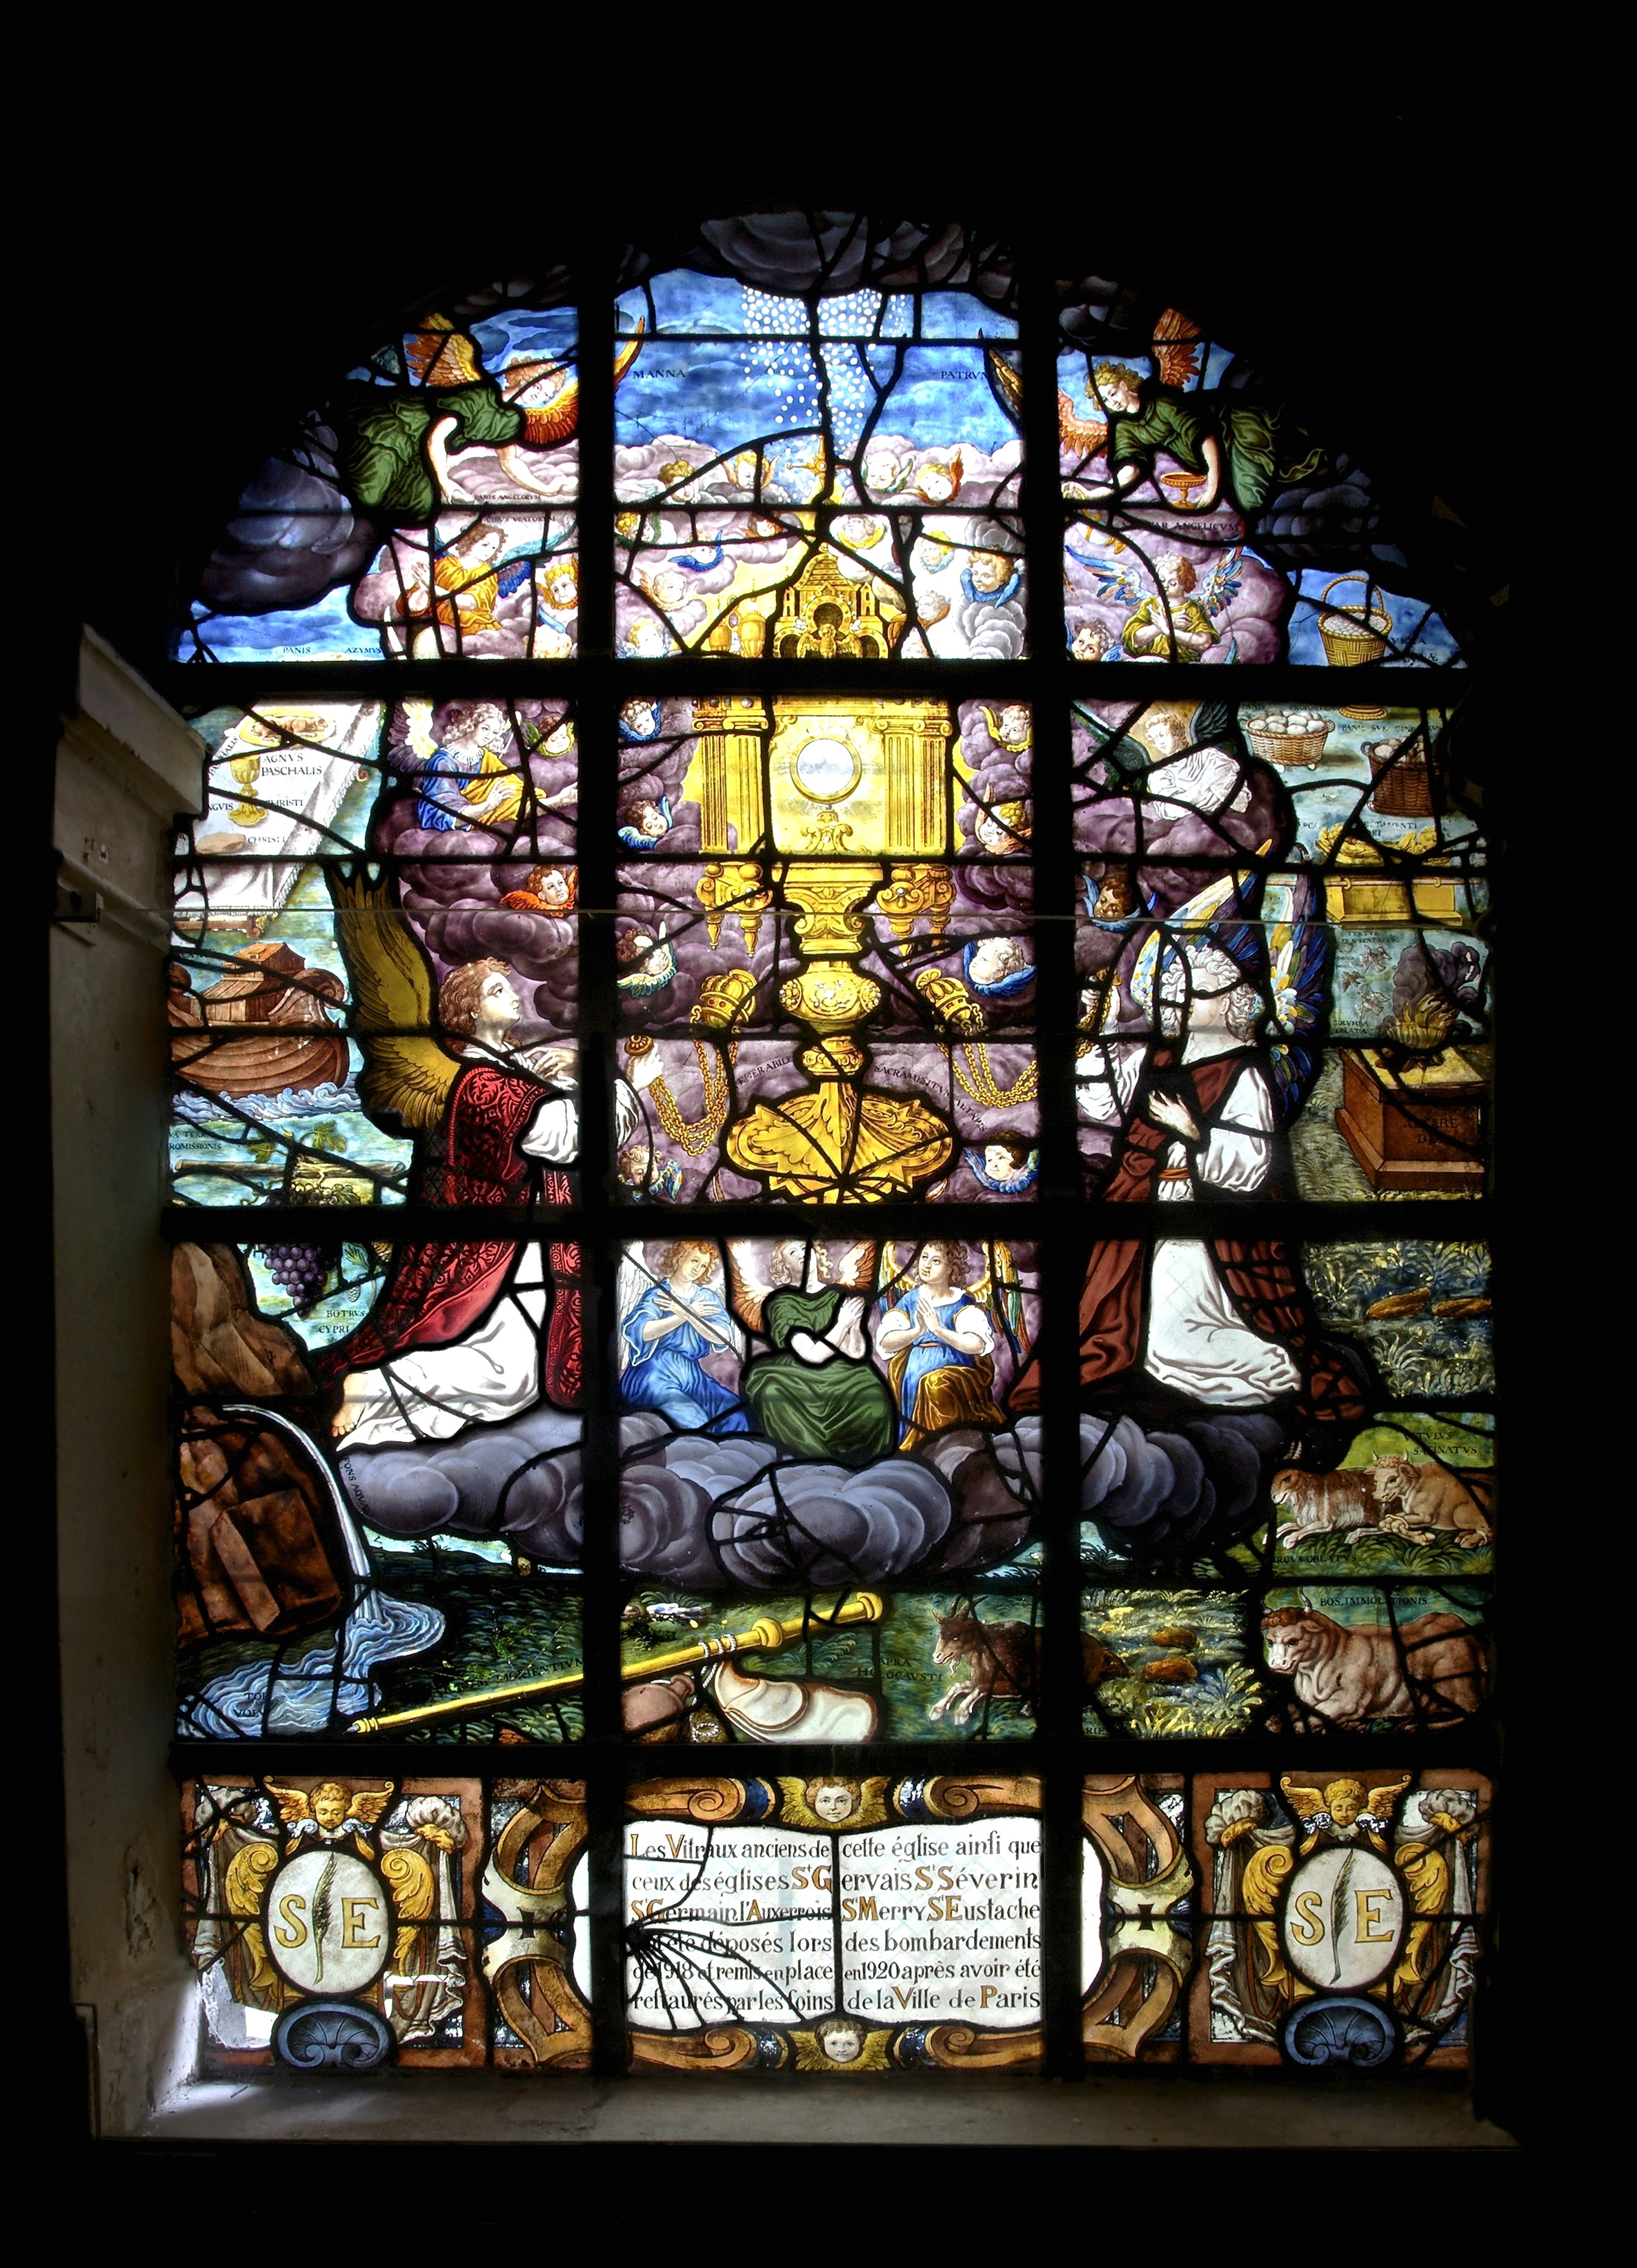
window, glass, church, chapel, material, stained glass, spiritual, religious, symmetry, adoration, saint etienne